Stevie Brown

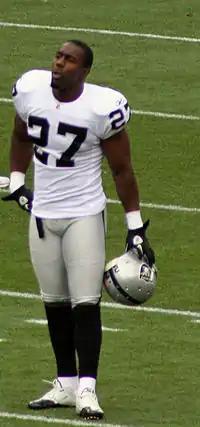
Brown with the Oakland Raiders in 2010

Stevie Christopher Brown (born July 17, 1987) is an American former professional football safety. He was selected by the Oakland Raiders in the seventh round of the 2010 NFL draft. He played college football for the Michigan Wolverines, where he started at safety as a junior for the 2008 team and at linebacker for the 2009 team. He was also a member of the Carolina Panthers, Houston Texans, Indianapolis Colts, New York Giants, and Kansas City Chiefs.